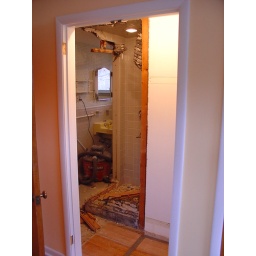
View into the bathroom from our bedroom - hole in the wall!